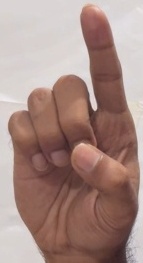
ASL sign: D